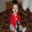
Label: baby